Le Val-Saint-Père

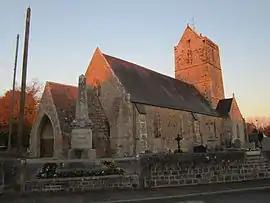
The church of Saint-Pierre

Le Val-Saint-Père is a commune in the Manche department in Normandy in northwestern France.